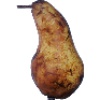
Label: Pear Abate 1